Nissedal

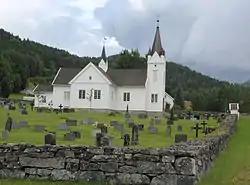
Nissedal Church was erected in 1764.

In 2014 two reindeer were photographed, apparently roaming in the municipality. Reindeer are often observed near Fjone.